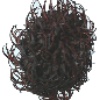
Label: rambutan